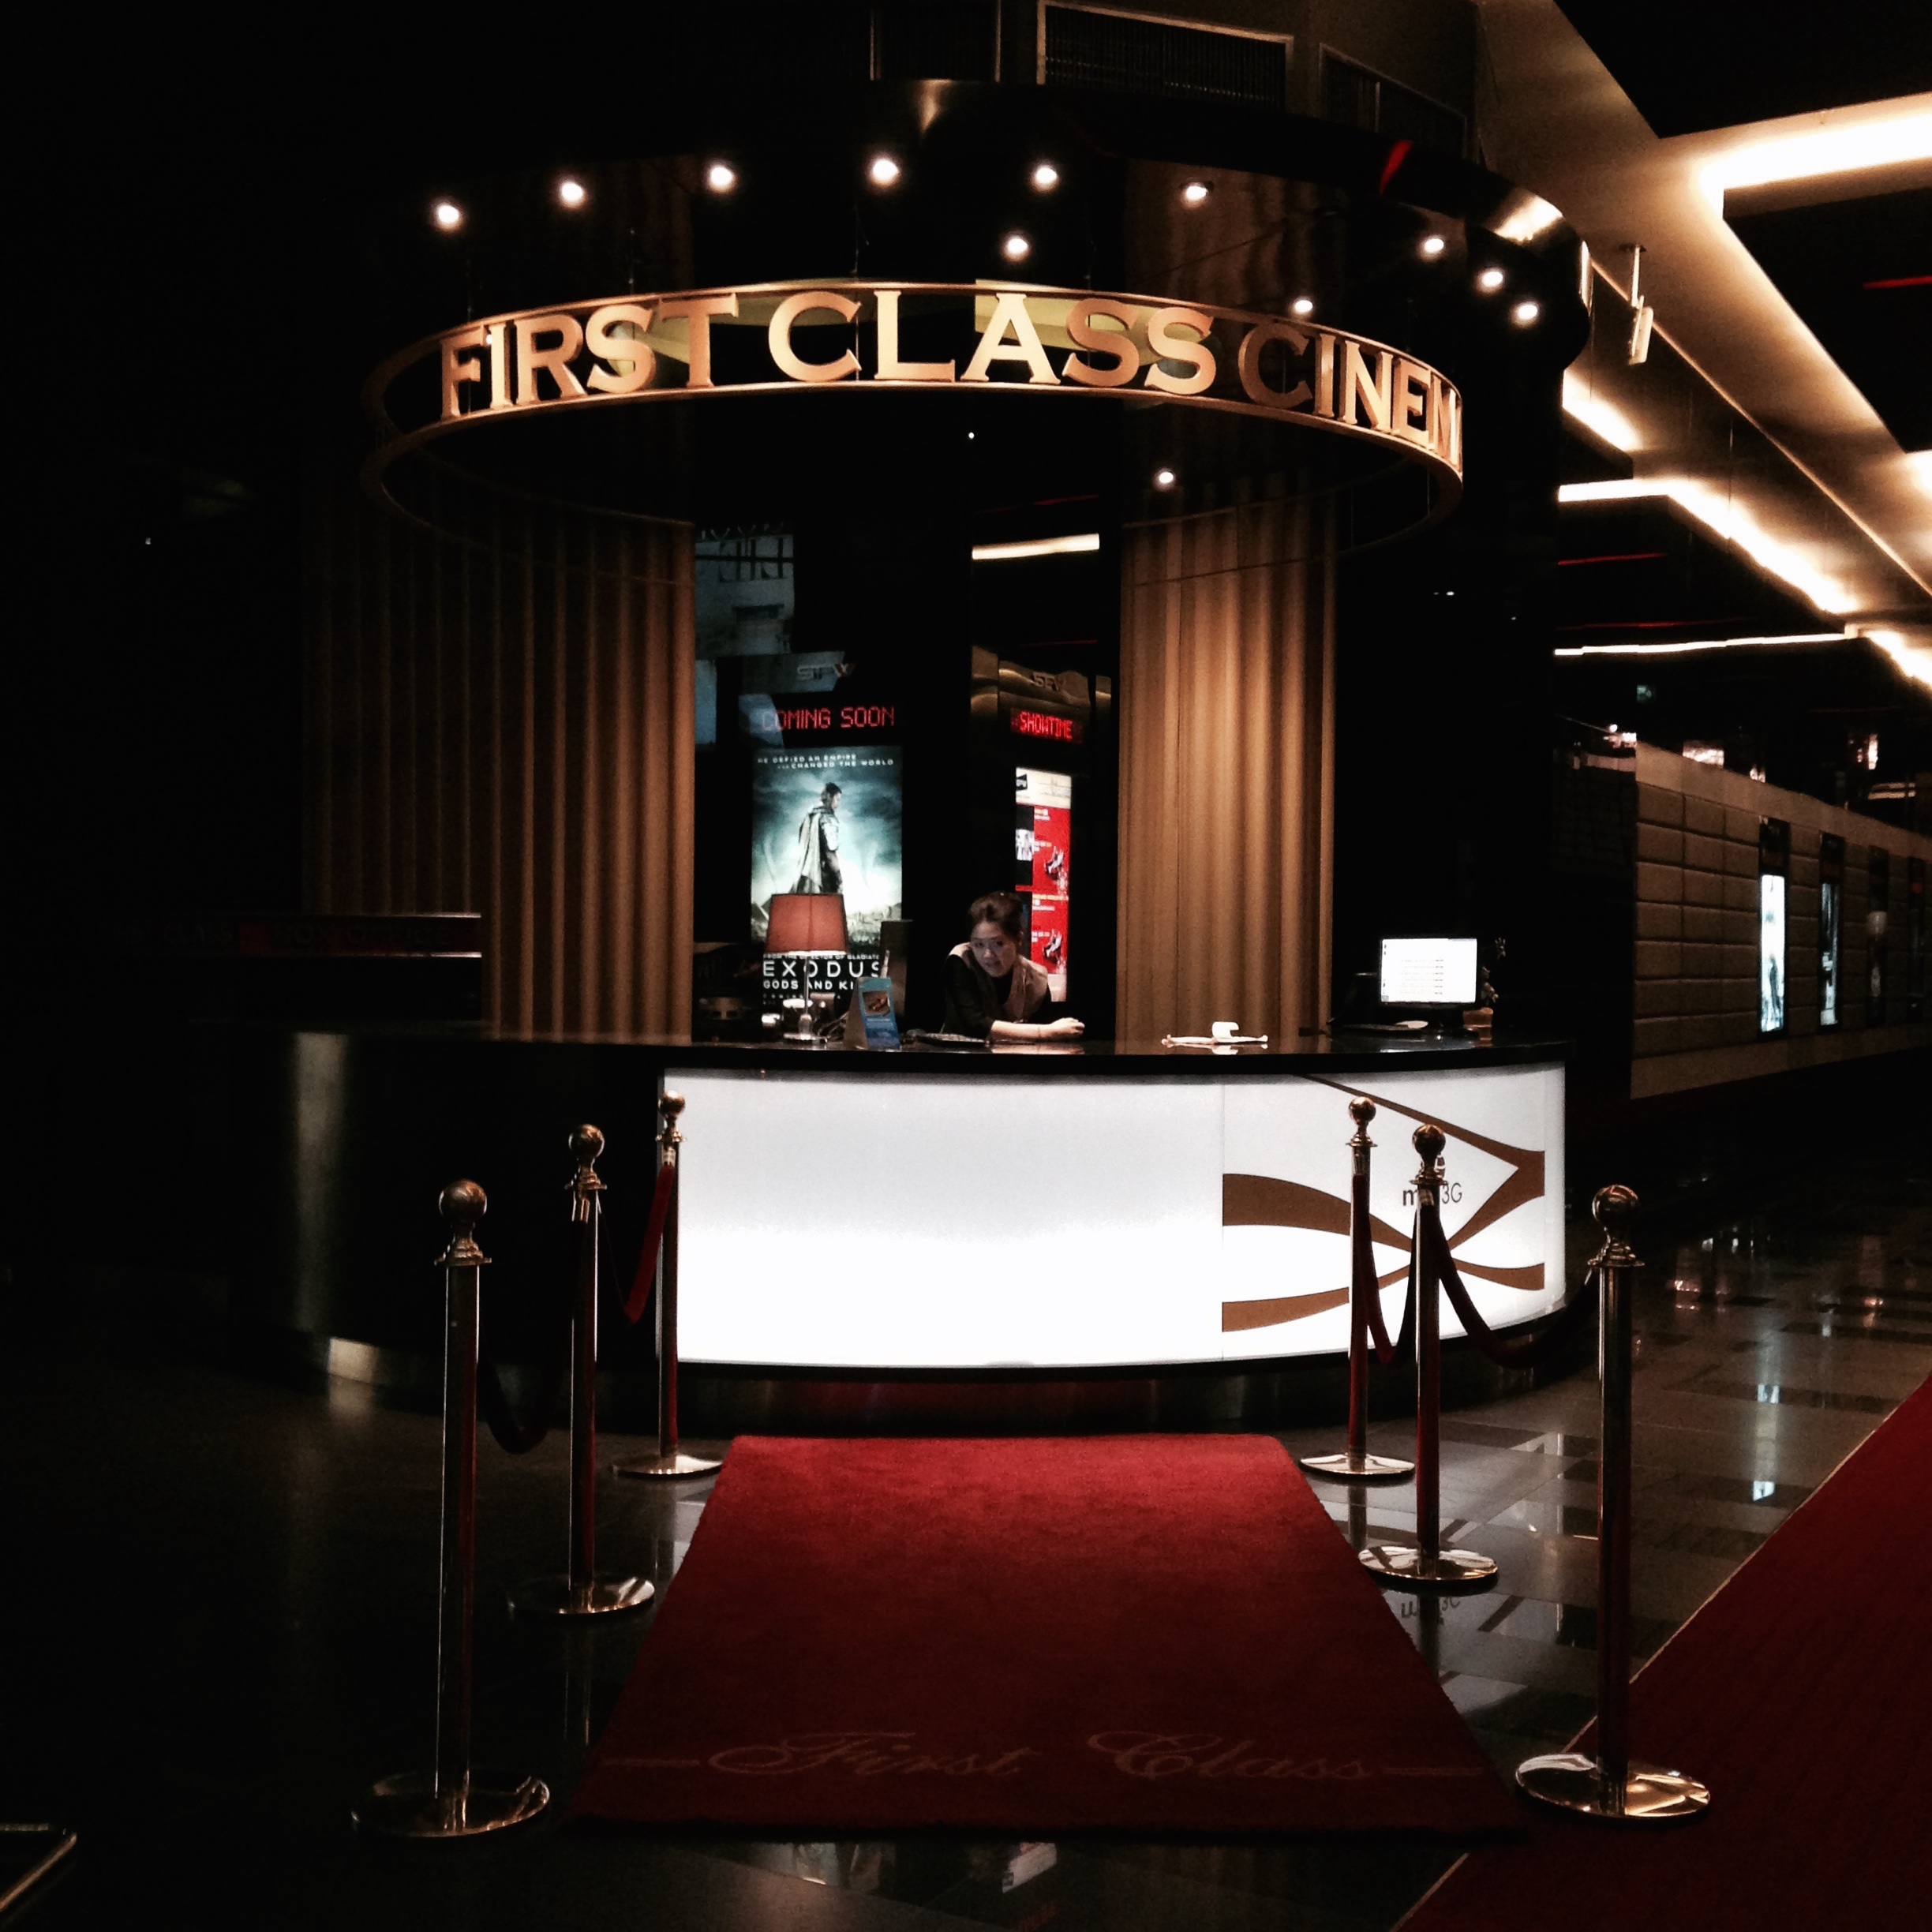
restaurant, bar, lighting, interior design, stage, design